Franklin Archibald Dick

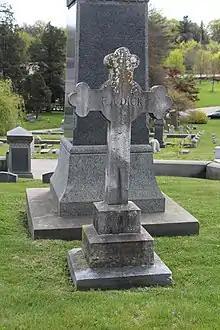
Franklin Archibald Dick gravestone in Laurel Hill Cemetery

After the Civil War ended, at the urging of Francis P. Blair Sr., Dick practiced law with Montgomery Blair, working out of offices in the Blair House on Pennsylvania Avenue across from the White House. The Blair House is now the official guest house for the White House. Dick purchased a summer home he named "Hillside" near West Chester, Pennsylvania. Dick died on February 18, 1885, and was interred in Laurel Hill Cemetery in Philadelphia, Pennsylvania.